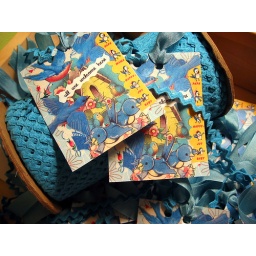
Lots of birdies collaged around a cute yellow house have come to say &amp;quot;welcome!&amp;quot;